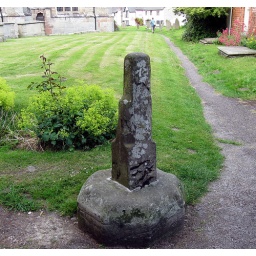
What appears to be the base of an ancient cross in the grounds of St Andrew's church, Presteigne, Powys.June 2010.